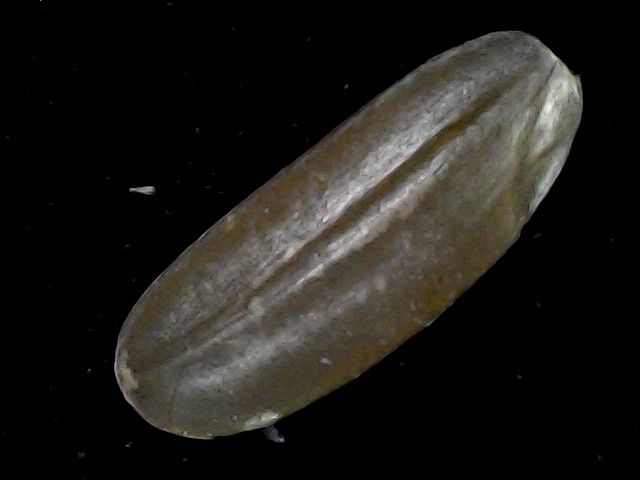
Rice variety: BR23